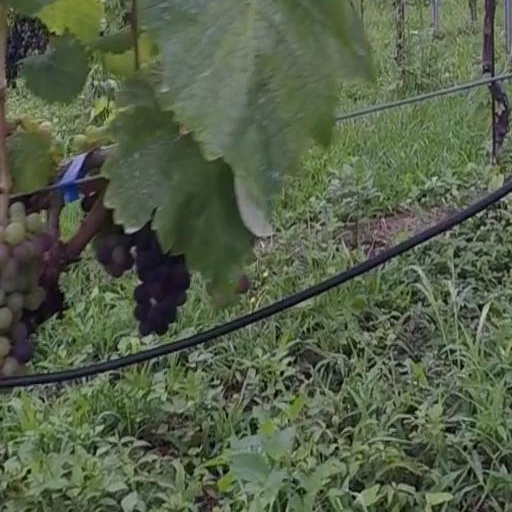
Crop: grape